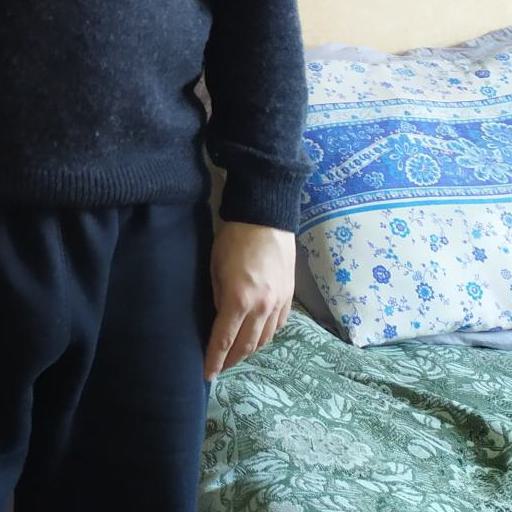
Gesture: no_gesture